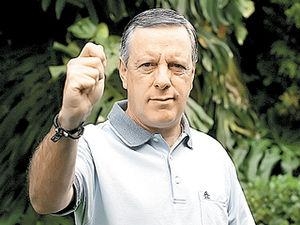
Arturo Brizio Carter, né le 9 mars 1956, est un ancien arbitre mexicain de football. Il fut international de 1985 à 2002. En six matchs de coupe du monde, il a distribué 29 cartons jaunes et 7 cartons rouges dont un à Zinédine Zidane lors du match France-Arabie saoudite, et à Gianfranco Zola lors du match Italie-Nigéria lors de la Coupe du Monde 1994 pour une faute inexistante. A la suite de la prestation de l'arbitre durant cette rencontre, et après sollicitation de la Fédération Italienne de football, Arturo Brizio Carter n'arbitrera plus de rencontre durant cette compétition.